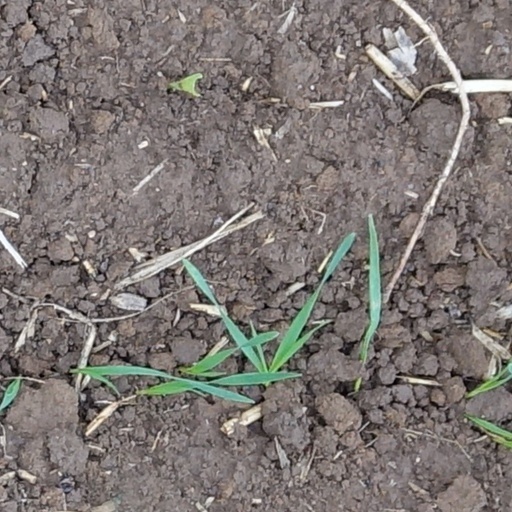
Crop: wheat